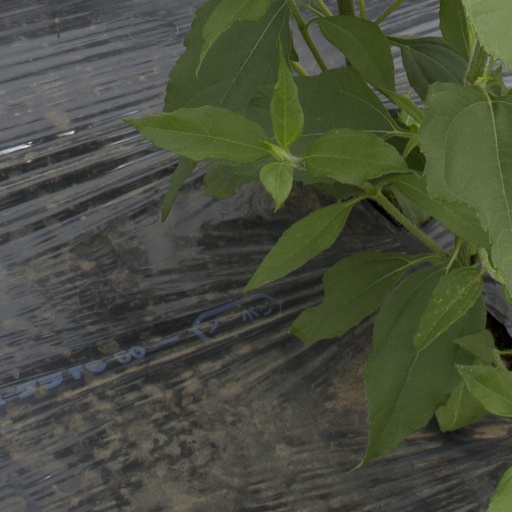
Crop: Jerusalem artichoke